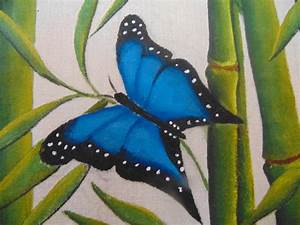
Label: butterfly